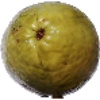
Label: Guava 1